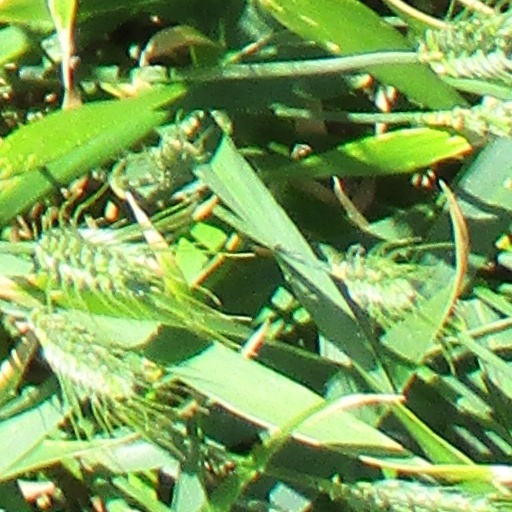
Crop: wheat